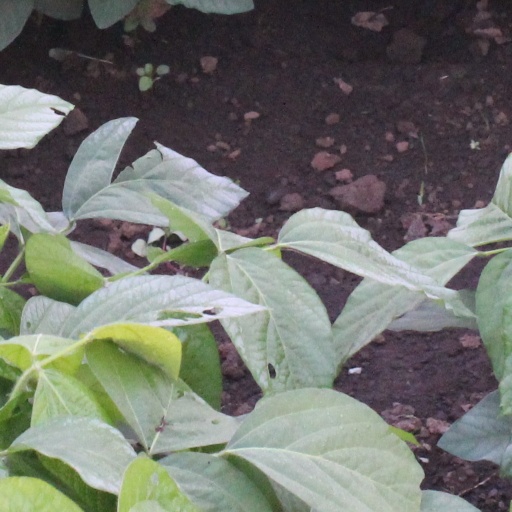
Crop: soybean